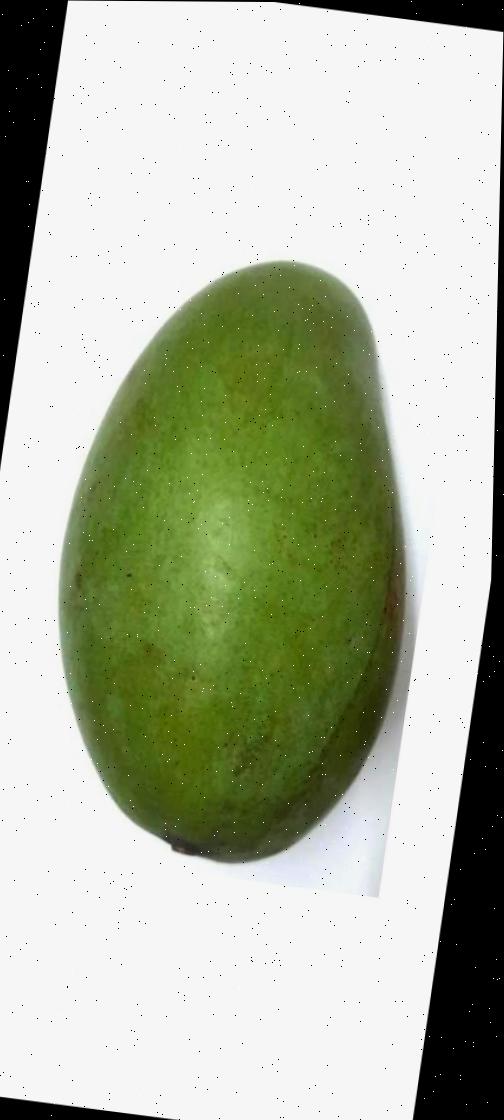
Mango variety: Rupali